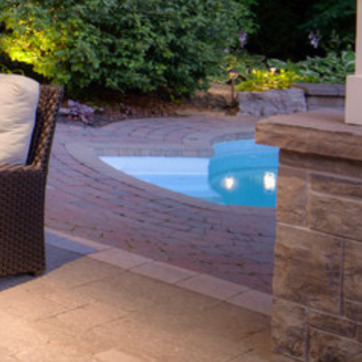
Material: water